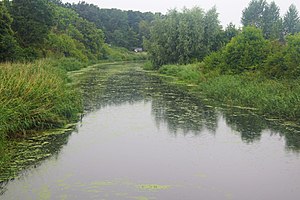
Natura 2000-område nr. 149 Tryggevælde Ådal
Tryggevælde Å set mod nord fra Prambro, nær udløbet
Natura 2000-område nr. 149 Tryggevælde Ådal er et Natura 2000-område der består af habitatområde H132 og har et areal på 347 hektar der er privatejet. Det ligger i Stevns og en lille del i Køge Kommune i området syd for Køge.